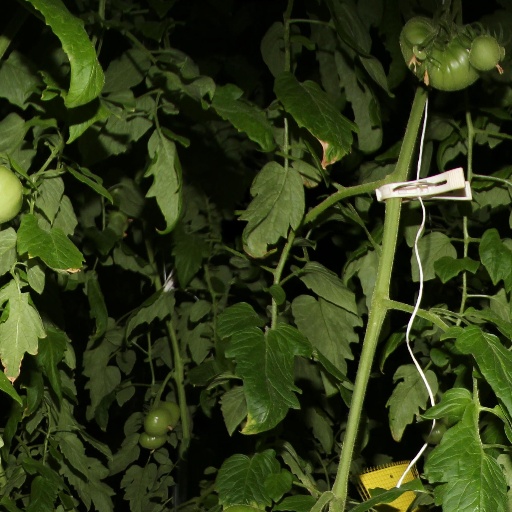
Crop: tomato